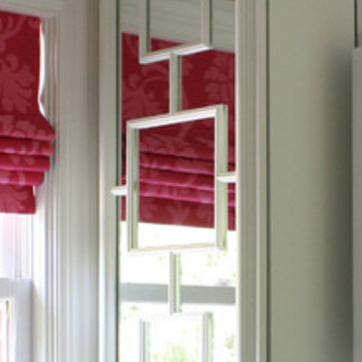
Material: mirror